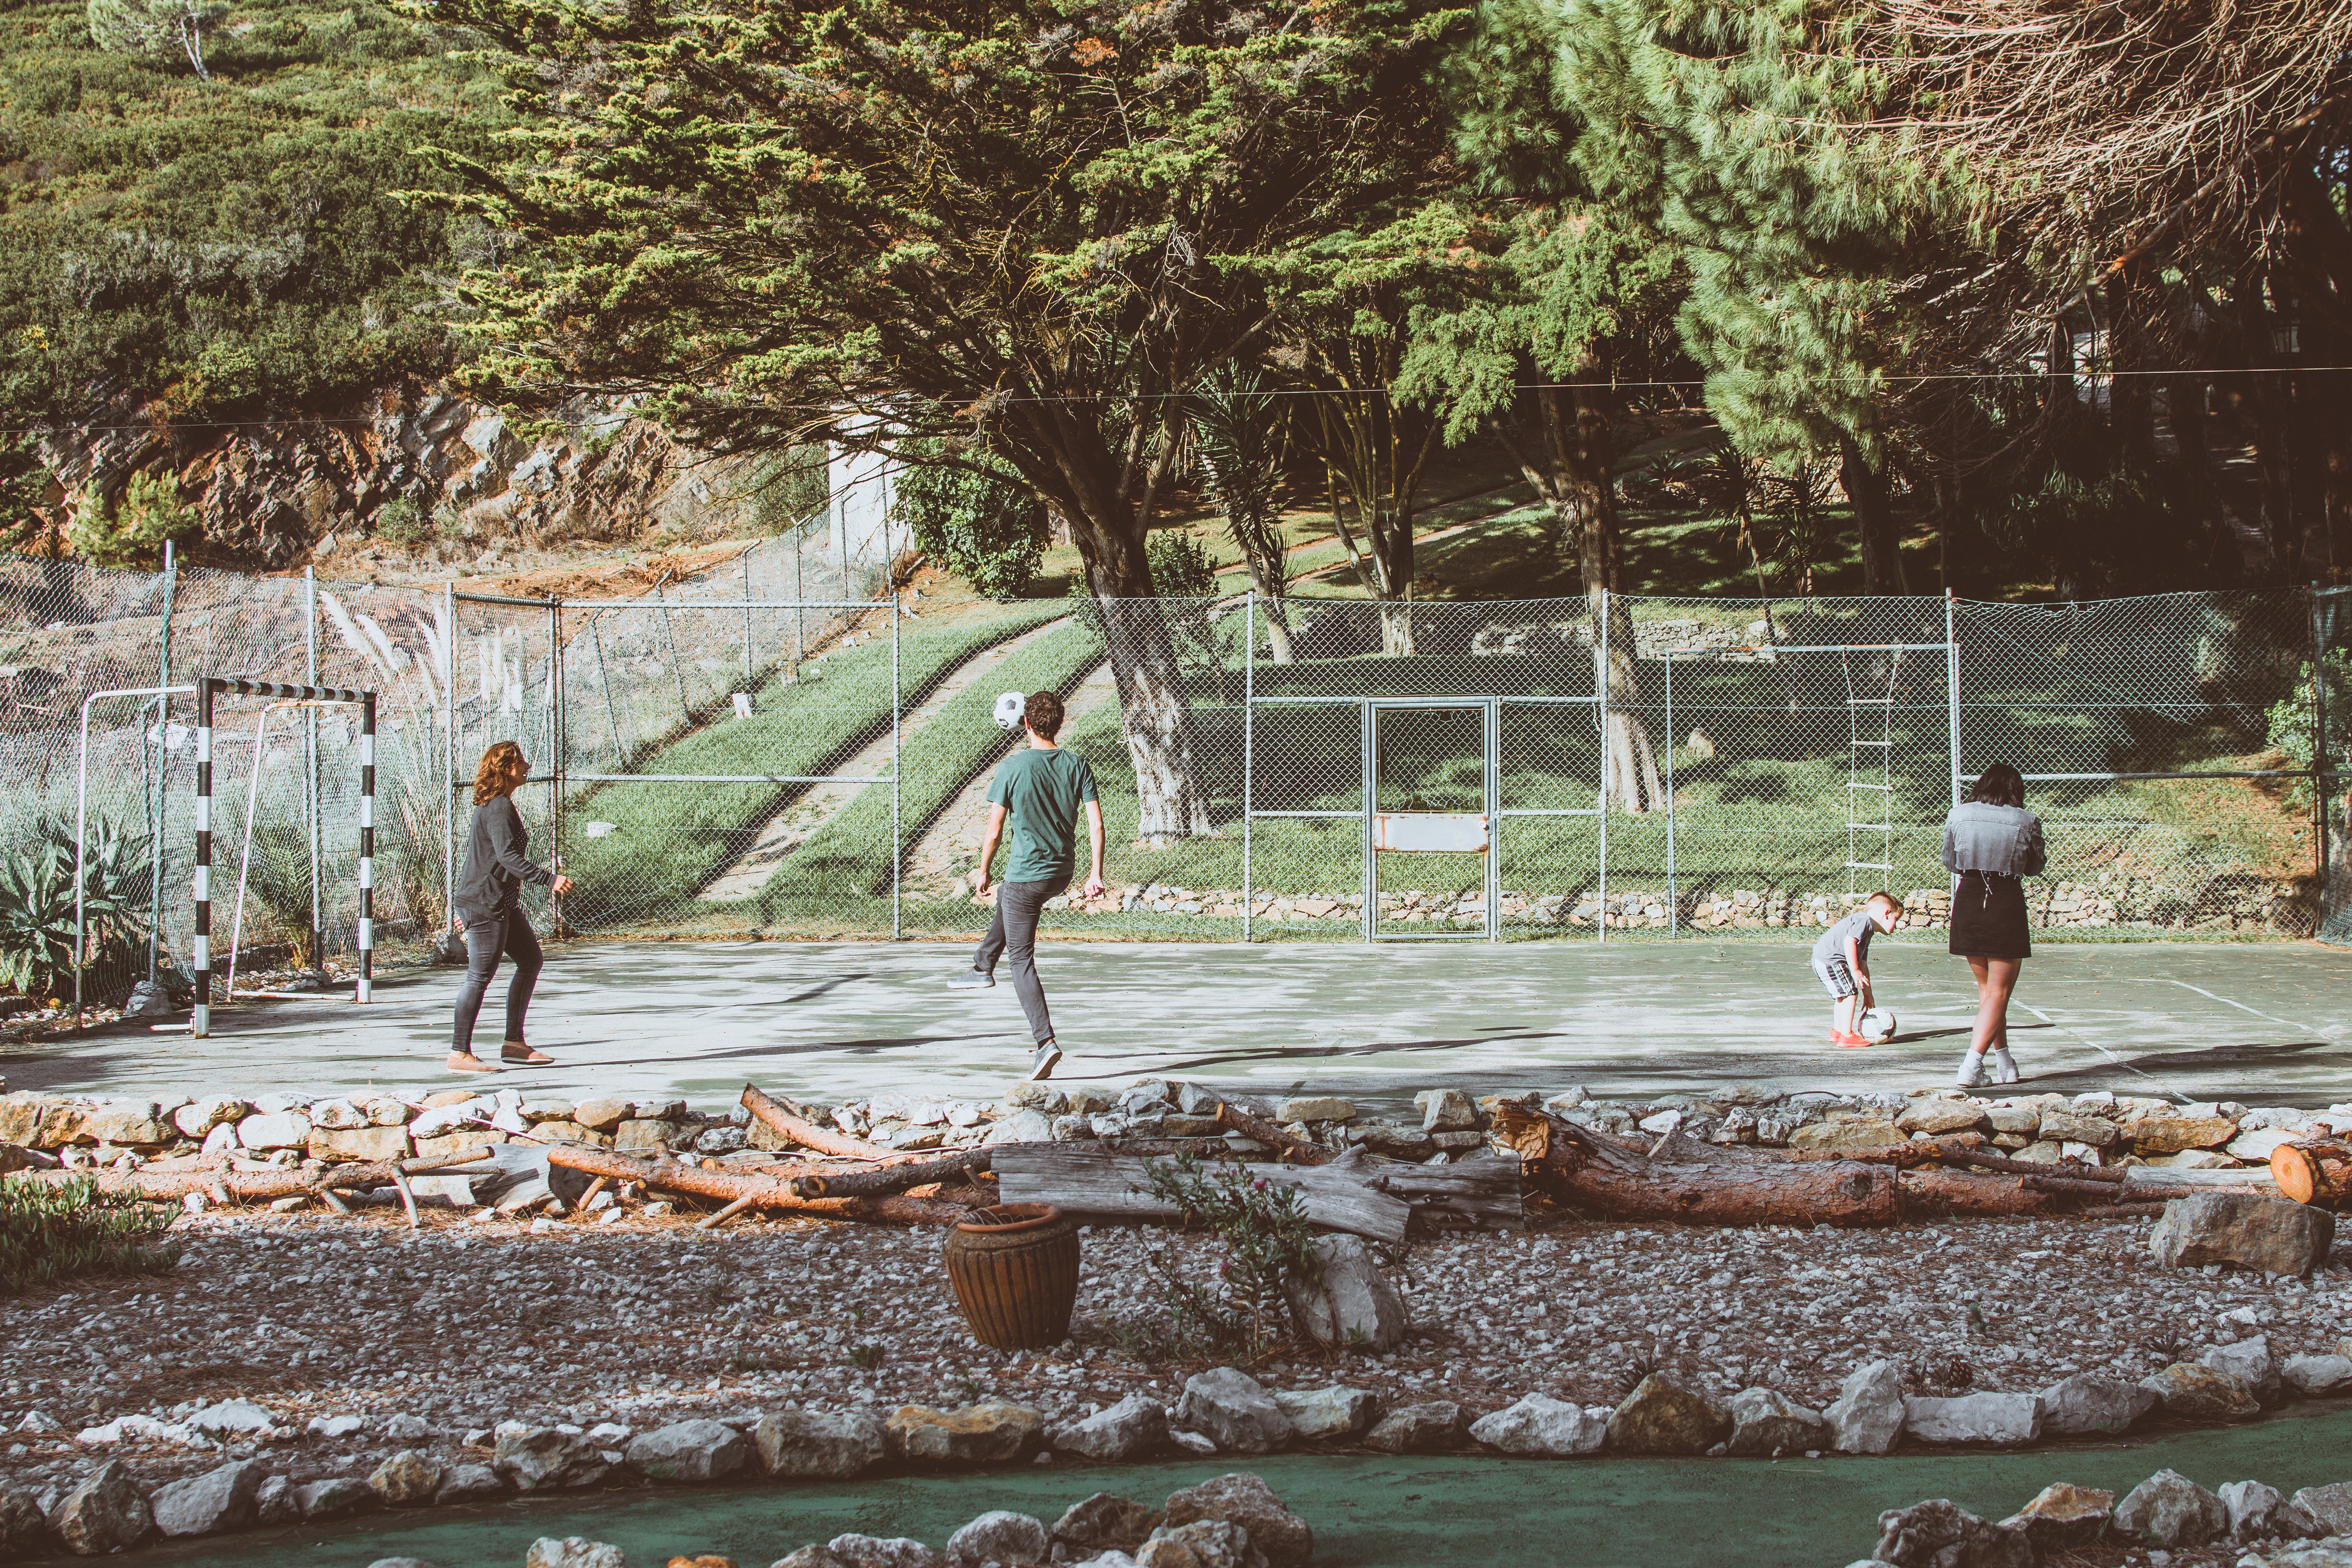
water, tree, water feature, water resources, recreation, leisure, plant, landscape, fun, watercourse, pond